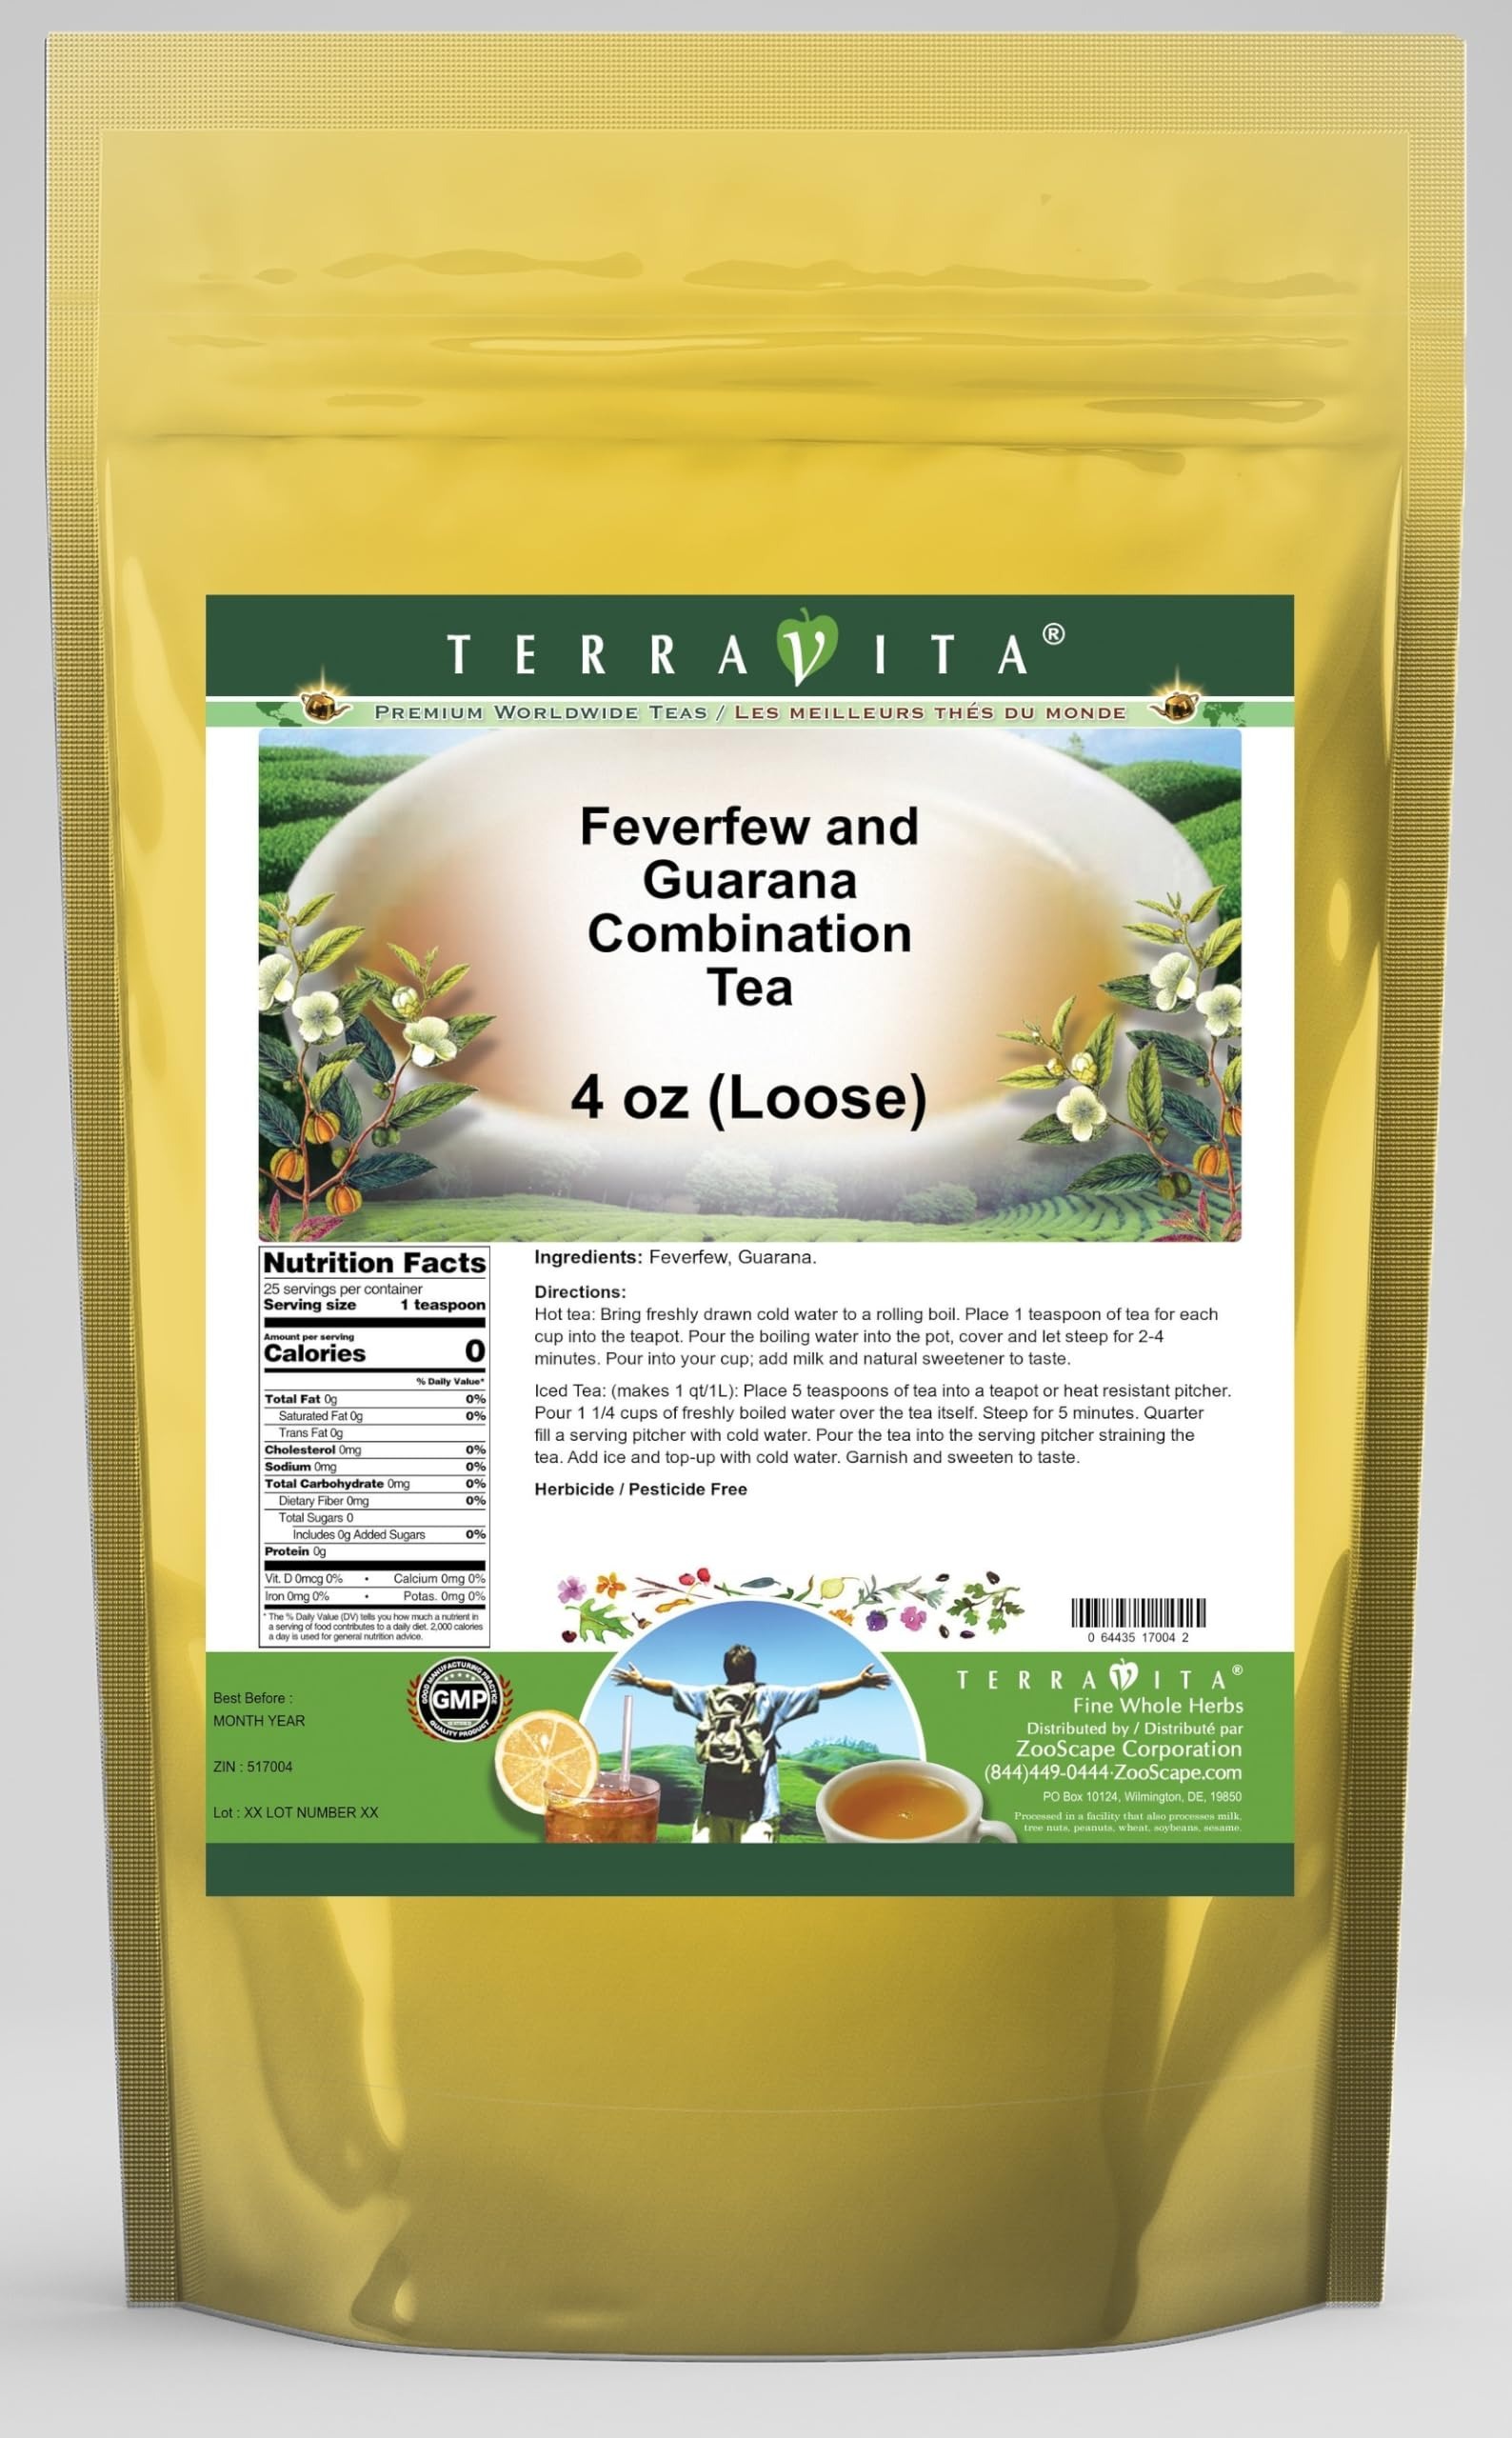
Item Name: Feverfew and Guarana Combination Tea (Loose) (4 oz, ZIN: 517004) - 3 Pack
Bullet Point 1: Feverfew and Guarana Combination Tea (Loose) (4 oz, ZIN: 517004)
Bullet Point 2: No fillers.
Bullet Point 3: Manufacturer: TerraVita
Bullet Point 4: Size: 4 oz
Bullet Point 5: Loose Leaf Herbal Tea - Packed in a convenient upright pouch!
Product Description: Feverfew and Guarana Combination Tea (Loose) (4 oz, ZIN: 517004)<BR><BR>Packaged in the United States in a GMP certified facility (Good Manufacturing Practice).<BR><BR>No fillers.<BR><BR>Manufacturer: TerraVita<BR><BR>Size: 4 oz<BR><BR>Loose Leaf Herbal Tea - Packed in a convenient upright pouch!<BR><BR>Ingredients: Feverfew, Guarana
Value: 12.0
Unit: Ounce

Price: 63.95